Würzburg Hauptbahnhof

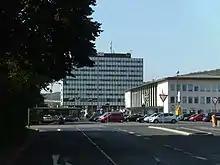
The short term car park on the eastern side of the station building is to be used for the bus station and the new tram line towards Grombühl.

After the referendum was put the federal parliamentarian, Walter Kolbow, who, like the state parliamentarian Rainer Boutter (both SPD), had criticized the coupling of the station redevelopment and the arcade project before the vote, called for the redevelopment to be carried out in several stages. At his initiative, a four-hour summit meeting was held on 12 March 2007 between the then Mayor of Würzburg, Pia Beckmann and the CEO of DB Station&Service, Wolf-Dieter Siebert. Federal and state grants of up to 80 percent of the cost of the renovation of the platforms and their access had already been largely secured, and it was suggested at the meeting that €8 million for the renovation of the entrance building in 2011/2012 was on the way. Deutsche Bahn would provide €3 million and the city of Würzburg would be able to put together €5 million. To keep the city's contribution to a minimum, Mayor Pia Beckmann had brought a "stripped down" version to the discussion, which did not require the development of the second floor. Despite their initial opposition, Deutsche Bahn finally accepted this proposal and also waived the requirement that the City fund €5 million of the cost.